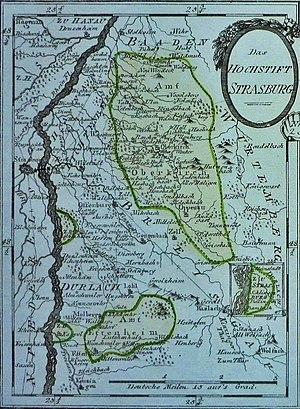
La principauté épiscopale de Strasbourg fut un État du Saint-Empire romain. Les évêques de Strasbourg, qui relevaient du duché de Souabe, obtinrent l'immédiateté impériale comme seigneurs temporels de la principauté épiscopale au XIIIᵉ siècle. Le siège de la principauté et du diocèse était à Strasbourg dans la région d'Alsace, tandis que la résidence des évêques était à Saverne.